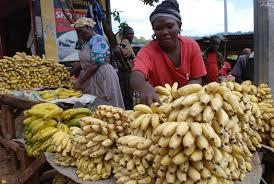
Mwanamke huyu amevaa fulana nyekundu akipanga au kuuza ndizi kwenye soko. mbele yake kuna mikungu mingi ya ndizi za rangi  za njano.nyuma yake kuna watu wengine na mabanda ya soko.